Question: Please indicate a possible affordance area of baseball bat that can be used for hitting
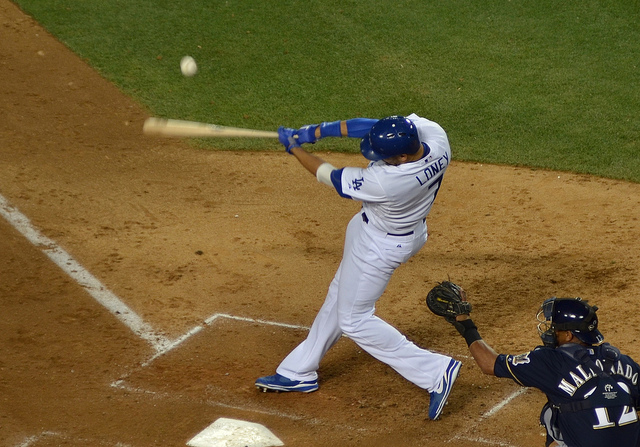
Answer: [143.5, 112, 214.5, 136]